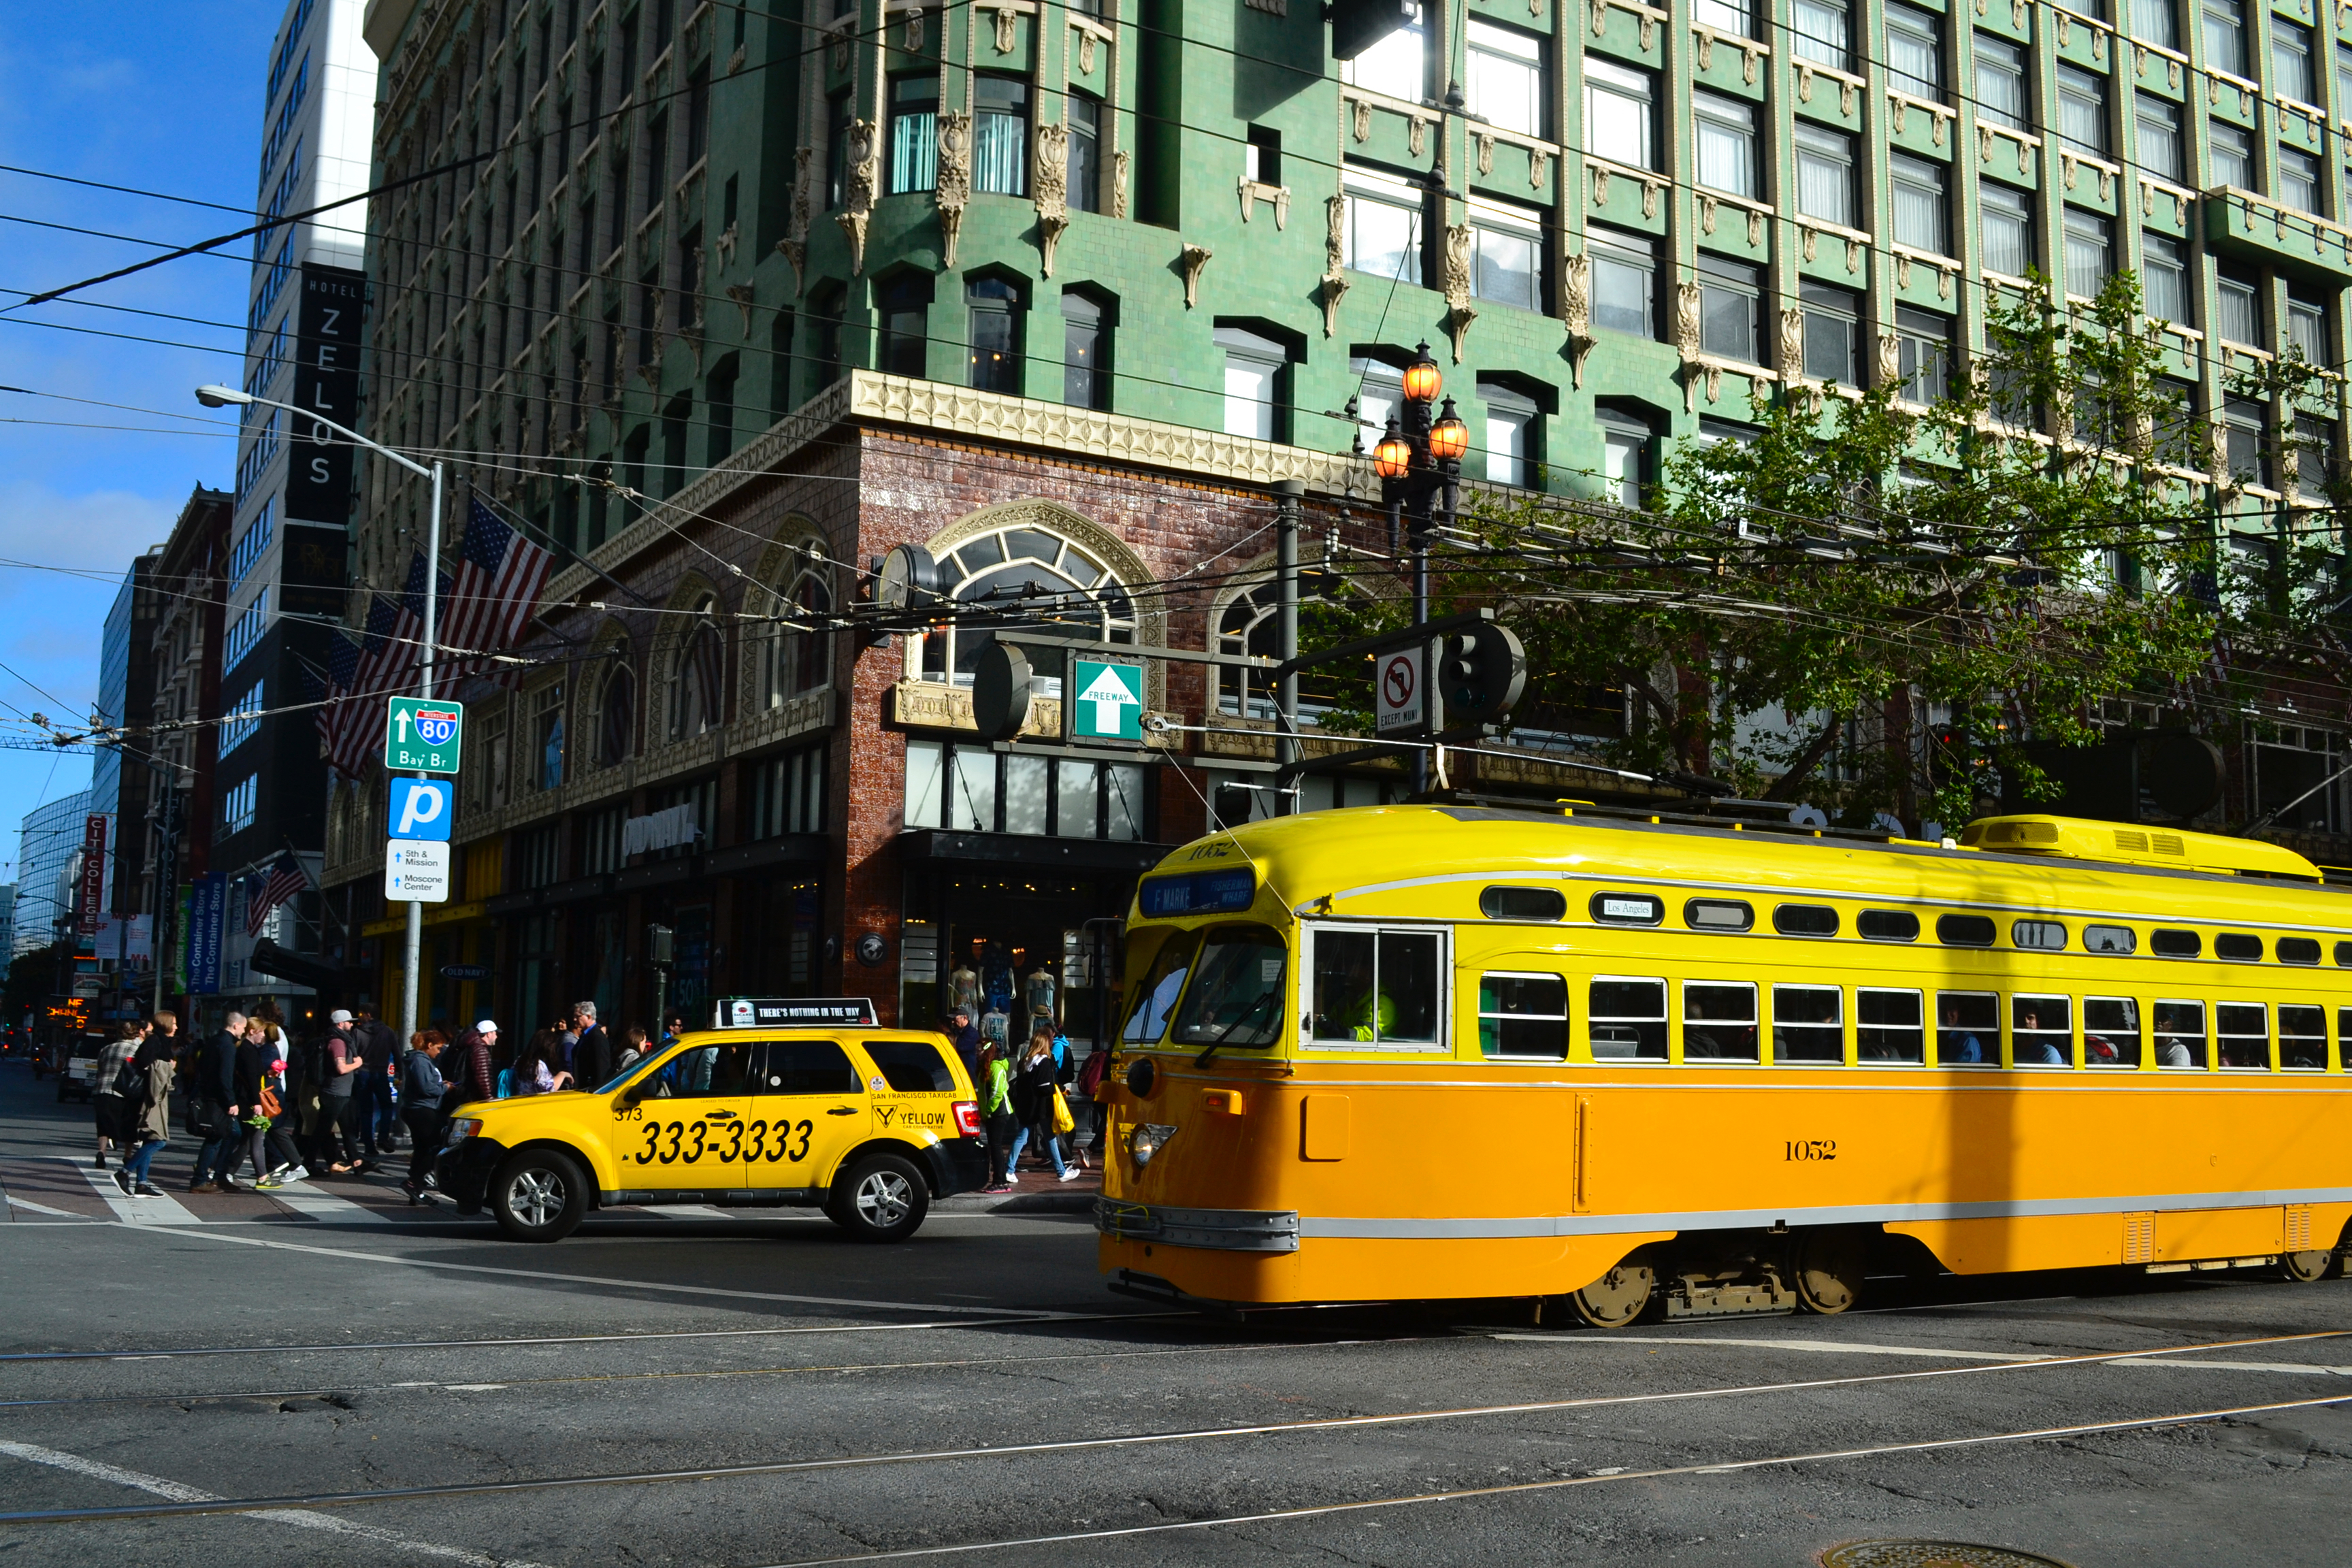
road, street, downtown, tram, transport, vehicle, public transport, bus, land vehicle, urban area, mode of transport, metropolitan area